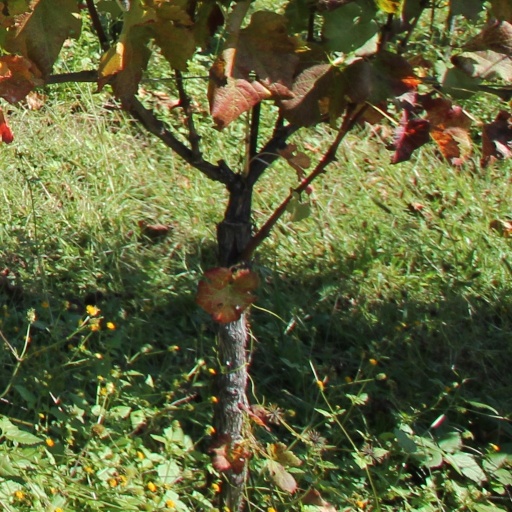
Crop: grape